Daylamites

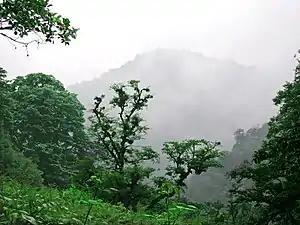
Rainforest on the western edge of Daylam.

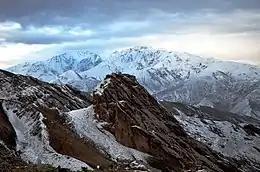
Alamut Castle located to the southeast of Daylam in Alamut.

The Daylamites lived in the highlands of Daylam, part of the Alborz range, between Tabaristan and Gilan.